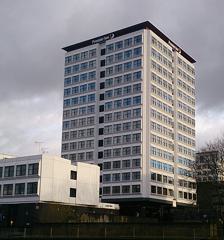
Building: Elmbank Gardens
Country: United Kingdom
Year built: 1971
Offices (1972-92), Hotel (1995-present) in Glasgow, Scotland Elmbank Gardens Charing Cross Complex Elmbank Gardens (south west elevation) Alternative names Charing Cross Tower The Venlaw General information Status Completed Type Offices (1972-92) Hotel (1995-present) Architectural style Brutalist Town or city Charing Cross , Glasgow Country Scotland Coordinates 55°51′53.59″N 4°16′11.74″W / 55.8648861°N 4.2699278°W / 55.8648861; -4.2699278 ( Elmbank Gardens ) Groundbreaking 1969 Completed 1971 Opened 1972 Renovated 1994 Height Top floor 14 Technical details Structural system Pre-cast Concrete Lifts/elevators 3 Design and construction Architect(s) R.Seifert Company & Partnership Elmbank Gardens is a multi-use commercial complex (and the name given to a former street) in the Charing Cross area of Glasgow , Scotland. Best known for its signature 13-storey tower (often nicknamed the Charing Cross Tower or the Elmbank Tower ) which overlooks the M8 motorway and stands directly opposite the Mitchell Library , it was designed by Richard Seifert and constructed between 1970 and 1972. It is one of the tallest and most prominent high rise buildings on the western side of Glasgow city centre, beyond Blythswood Hill . The surface buildings of the subterranean railway station which serves Charing Cross are also an integral part of the complex. Since 1995, the tower element has been used as a hotel, whilst the remainder of the complex is home to offices and a number of other leisure and entertainment businesses.  However, as of 2023 much of the complex is threatened with demolition and redevelopment as part of a wider regeneration plan for Charing Cross. History Elmbank Gardens in 1995, as the Charing Cross Tower Hotel The 1960s saw great change in Glasgow, following on from the Bruce Report with initiatives well under way to depopulate the overcrowded centre, removing slum housing and the construction of a new system of high speed roads around the central area. The districts of Charing Cross and Anderston lay in the path of the Glasgow Inner Ring Road (now part of the M8 ) and consequently huge swathes of buildings were demolished to make way for its construction. The Richard Seifert Co-Partnership won the commission for much of the regeneration plan for the area, a grand scheme was planned which would stretch from the former Anderston Cross to the Charing Cross area. The original plans for the 'Charing Cross Complex' (as the buildings were originally named) would have made use of the infamous Charing Cross Podium which stretched across the motorway, but in the end only fragments of the Seifert scheme were built - likewise his nearby Anderston Centre was never fully realized either. The original tenant of the building was YARD (Yarrow-Admiralty Research Department) - part of the naval shipbuilder Yarrow Shipbuilders - and it was officially opened by Prince Philip, Duke of Edinburgh, in 1976. YARD Ltd. was acquired by CAP Group when it purchased Yarrow plc in 1986, which in turn merged to form Sema Group in 1988. The YARD subsidiary remained the tenant until 1992 when the merger of CAP Scientific with British Aerospace to form BAeSEMA resulted in consolidation of its activities in the city and it moved to a new office building at 1 Atlantic Quay on the Broomielaw. The building was vacated, and stood empty for over two years until a new use was found. In the early 1990s, the Glasgow Development Agency had undertaken market research which showed that there would be a need for 650 budget hotel bedrooms in the city by late 1995. With this in mind, in 1994 the a lease on the building was taken by a company called Surveylink from its owner, Westmoreland Properties, to create a 270 bedroom hotel which was to be operated by the YMCA . The £4.5 million refurbishment of the building was undertaken by Taylor Woodrow (Scotland) Ltd to designs of Geoffrey Reid Associates and Structural Engineers Crouch Hogg Waterman, under the supervision of Surveylink who had their offices on the top floor of the building. The hotel opened in March 1995, creating 50 jobs. During the renovation, the building received a canopy on the roof, creating a covered "14th floor" to disguise the elevator penthouse. The two low rise blocks along Newton Street and Bath Street became legally separate entities from the hotel tower, and are owned by London & Scottish Property Investment Management (LSPIM), and assumed the "Elmbank Gardens" and "Venlaw Building" names in the 1990s after the original street address of the building.  The hotel tower itself was later operated by Premier Lodge, Premier Inn, and in 2022 was then taken over by Britannia Hotels. A proposal to demolish the unused podium at the north west corner of the structure and replace it with a 19-storey residential tower known as The Venlaw Tower (earlier styled as Elmbank Tower ) was proposed in 2004, but did not progress. The complex was externally refurbished between 2012 and 2013, the precast concrete panels being restored to their original brilliant white finish. Construction The development has a close conceptual similarity to Seifert's famous Centre Point complex in London , being a series of low rise offices and retail units between two and five stories, anchored by a high rise office tower. The complex also incorporated an unused extension to the adjacent King's Theatre . These elements frame a sunken garden in the centre, providing a focus for pedestrian flows from both Bath Street and Elmbank Crescent. Two cast concrete murals by local artists Charles Anderson and Keith McCarter feature on the internal pathways of the complex. The sunken garden between the tower base and the two low rise blocks, which are threatened with demolition as of 2023 A podium structure to the north west between the West and North blocks was originally intended to carry a public house, but it was never used. Eventually a prefabricated structure (which now contains a snack bar) was erected on it. The building was also constructed in tandem with a replacement railway station on the subterranean section of the North Clyde Line which runs to the south of the site. The precast concrete elements were derived from those used in Seifert's other commission for the area - the Anderston Centre a few hundred meters to the south, and were also used in a slightly different form in the Sheraton Park Tower Hotel in London, which was built around the same period. Although originally simply known as the "Charing Cross Complex", the Elmbank Gardens name originates from a lane which once connected Elmbank Crescent to Bath Street, and served a former church which stood on the site before the mass demolition in the 1960s to construct the motorway. Future Developments This section needs to be updated . Please help update this article to reflect recent events or newly available information. ( December 2024 ) In August 2023, the owner of the complex, London and Scottish Property Investment (LSPIM) - announced the Charing Cross Masterplan in conjunction with Glasgow City Council. The plans will entail the partial demolition of 300 Bath Street (Tay House) and the two low rise blocks of Elmbank Gardens, to make way for new offices and student accommodation.  Under the initial proposals, the 13-storey hotel tower will be spared destruction and will be integrated into the new development. The redevelopment runs in parallel to two other proposals to regenerate the adjacent block between India Street and Elmbank Crescent, which will see Nye Bevan House and Portcullis House both replaced  by high-rise student accommodation towers. In popular culture The tower features prominently on the back cover of local band Deacon Blue ’s debut album Raintown , on Oscar Marzaroli 's atmospheric photo of the Kingston Bridge northern approach blasting through the city centre, with both Elmbank Gardens and the Mitchell Library both fully illuminated on either side of the busy motorway. References